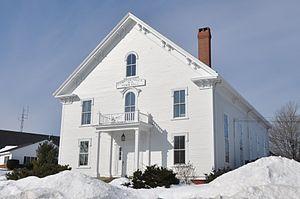
Hampton Falls est une petite ville du comté de Rockingham, dans l'État du New Hampshire aux États-Unis.